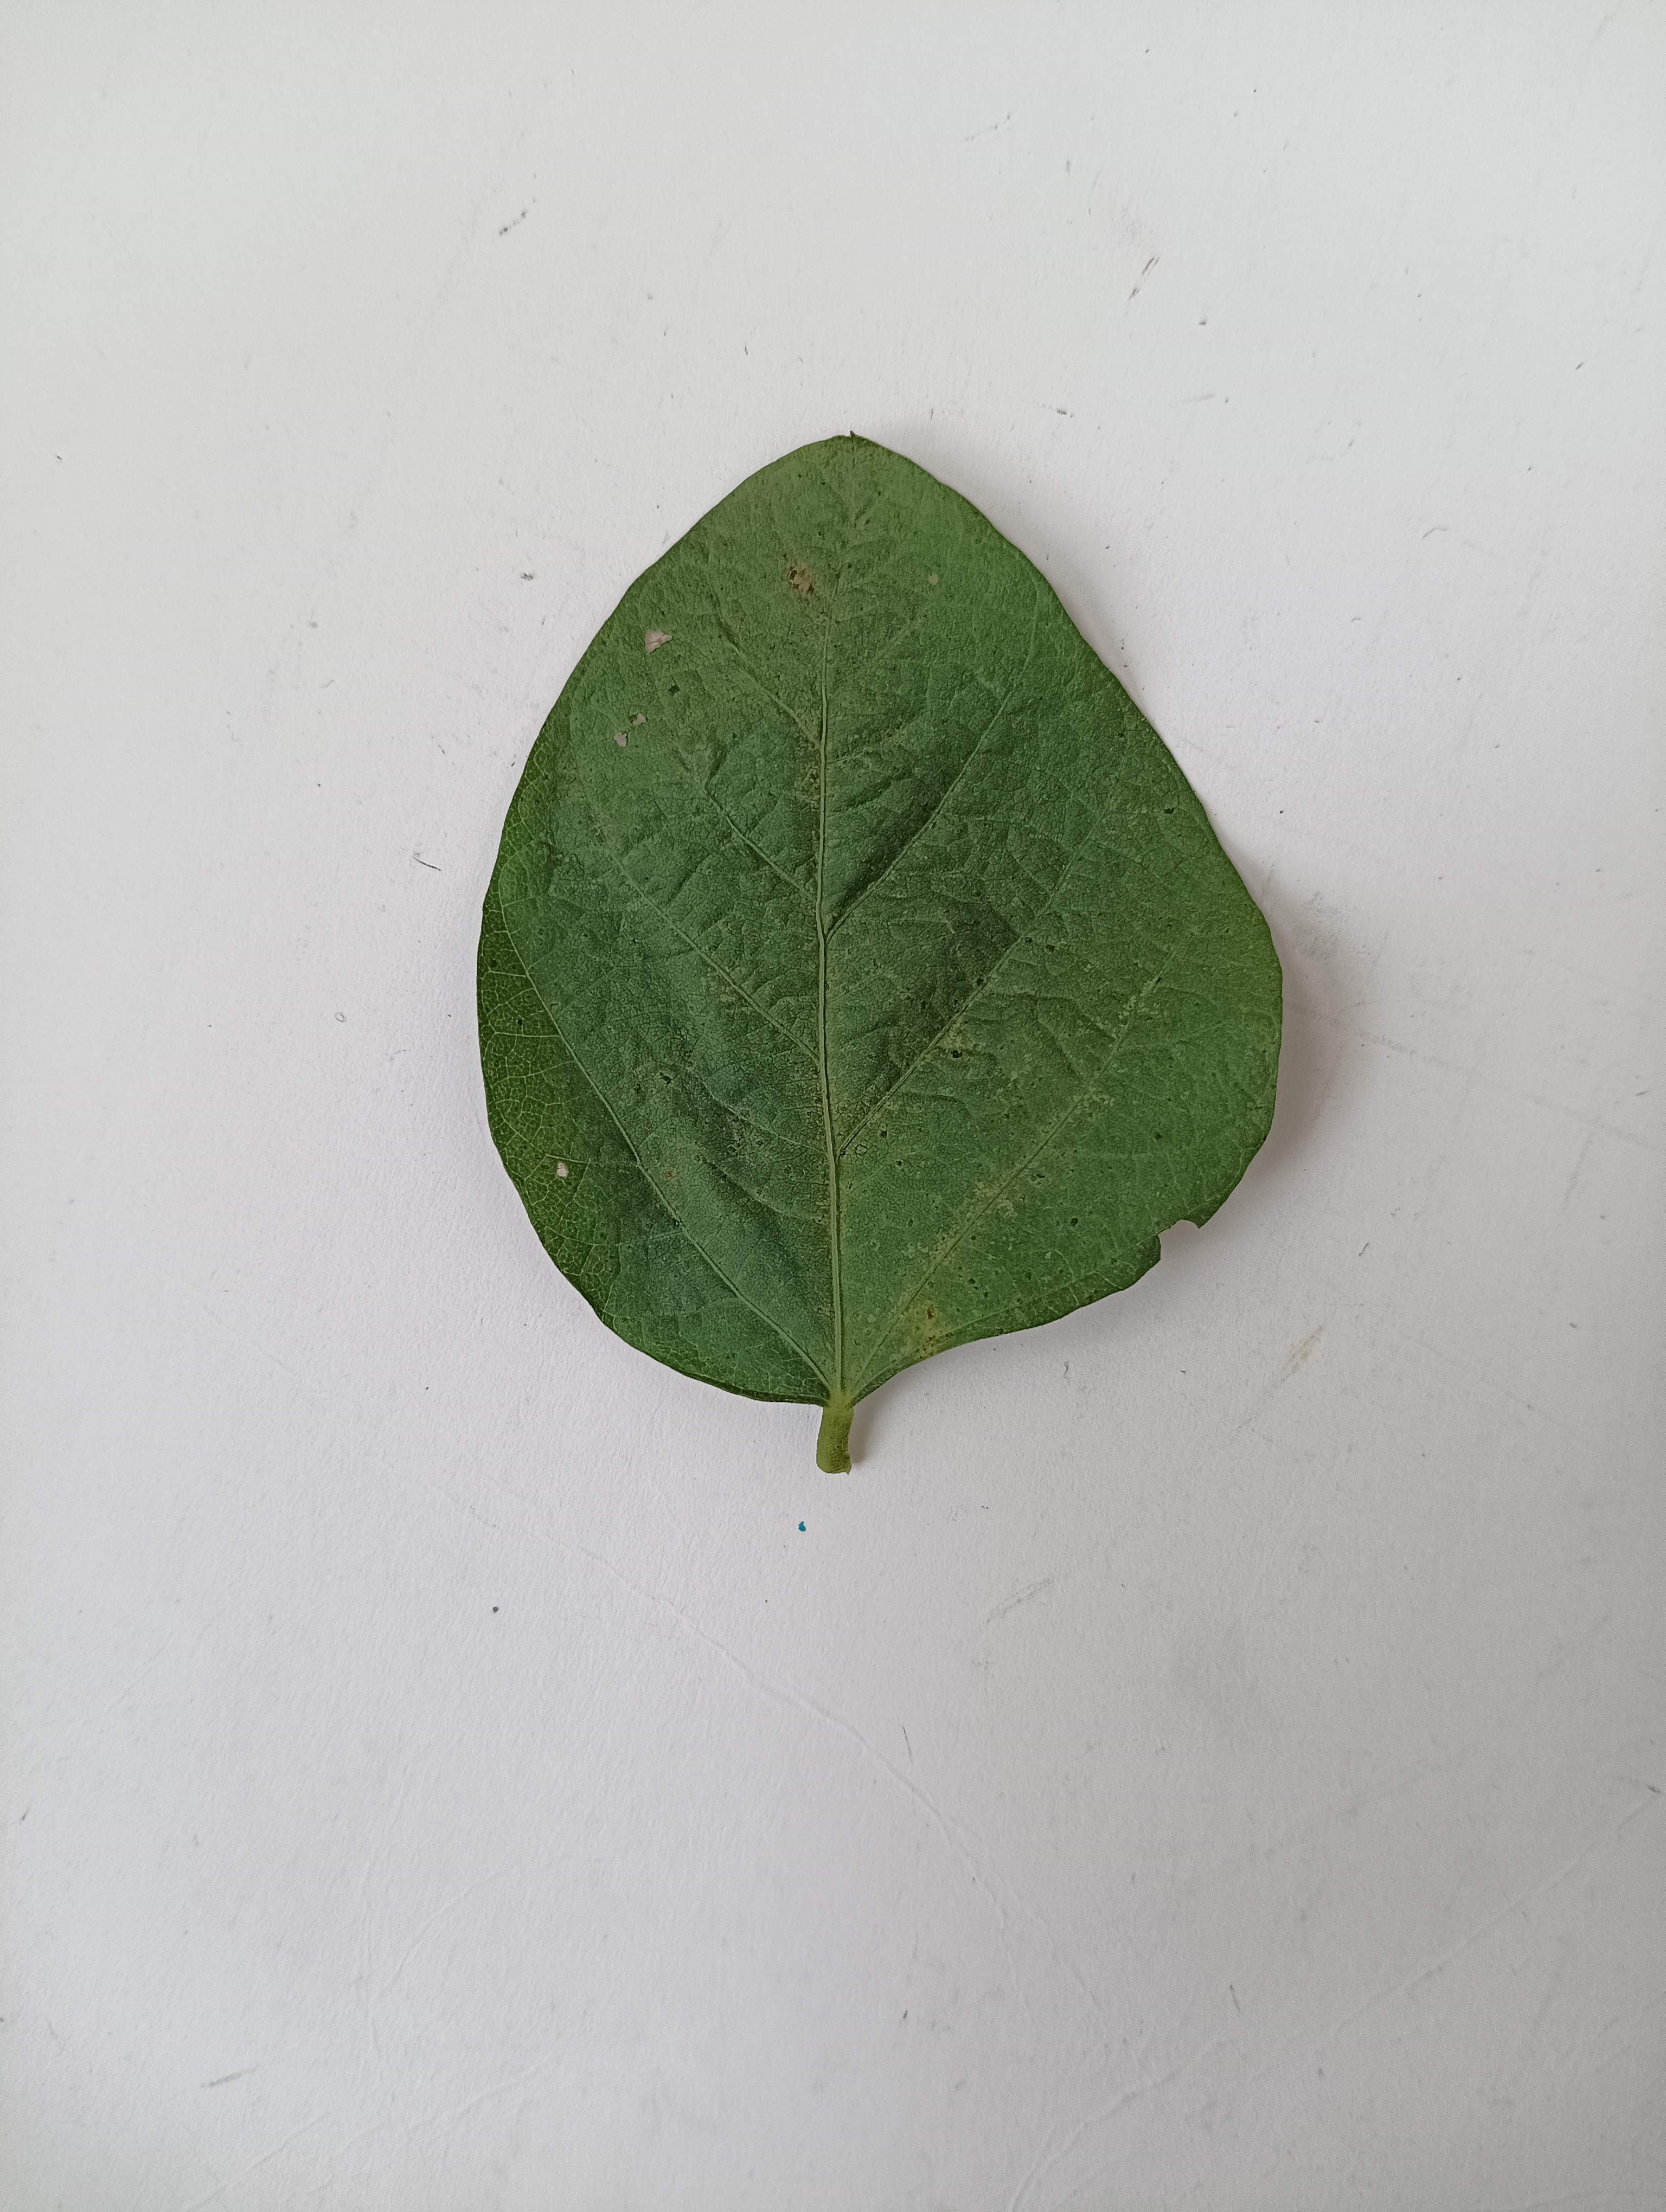
Label: Bacterial leaf Blight